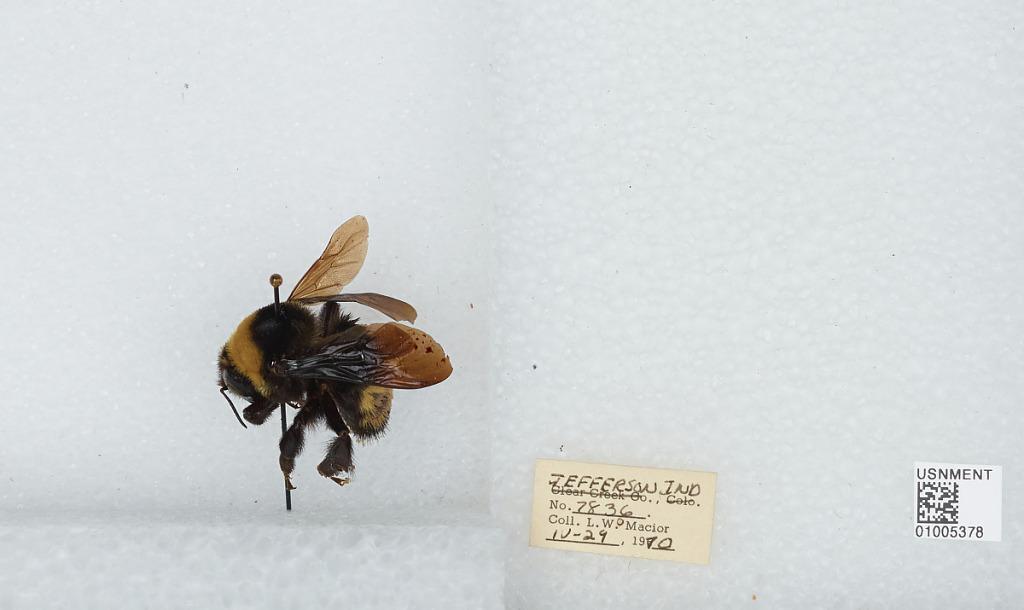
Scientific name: Bombus (Bombias) auricomus (Robertson)
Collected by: L. Macior
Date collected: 1970-4-29
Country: United States
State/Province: Indiana
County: Jefferson
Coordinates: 38.775, -85.4786